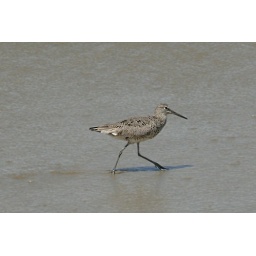
Another bird in the sand